Bahay na bato

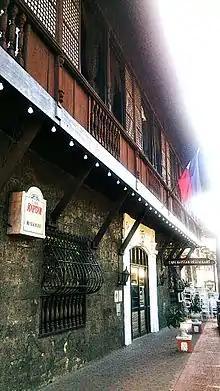

The style of "bahay na bato" may also vary by area. Each region evolved its own building style, which was in many cases dependent on the materials available. As construction techniques were developed, quarries opened, and kilns constructed, various parts of the country began to show a preference for specific building materials. As a result, "bahay na bato" have several variations along ethnic lines. The "bahay na bato" in Cebu, for example, differs from the one in Ilocos and so on.